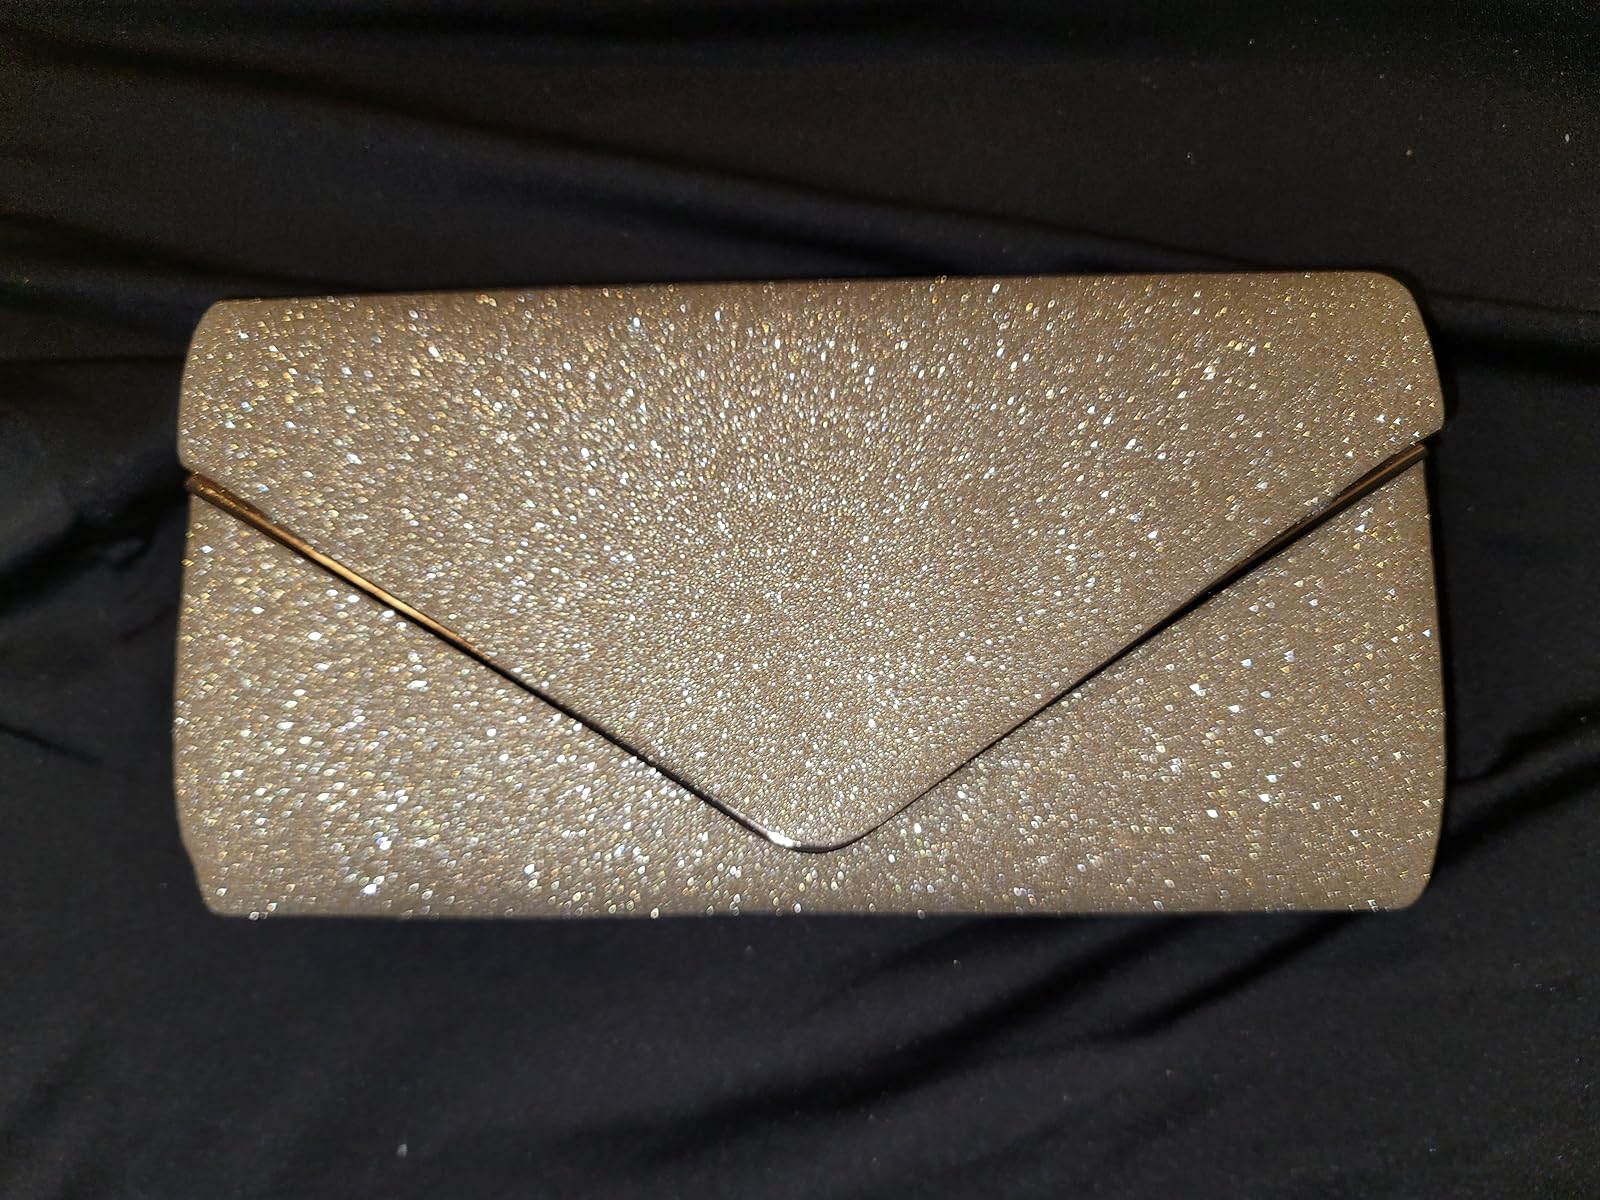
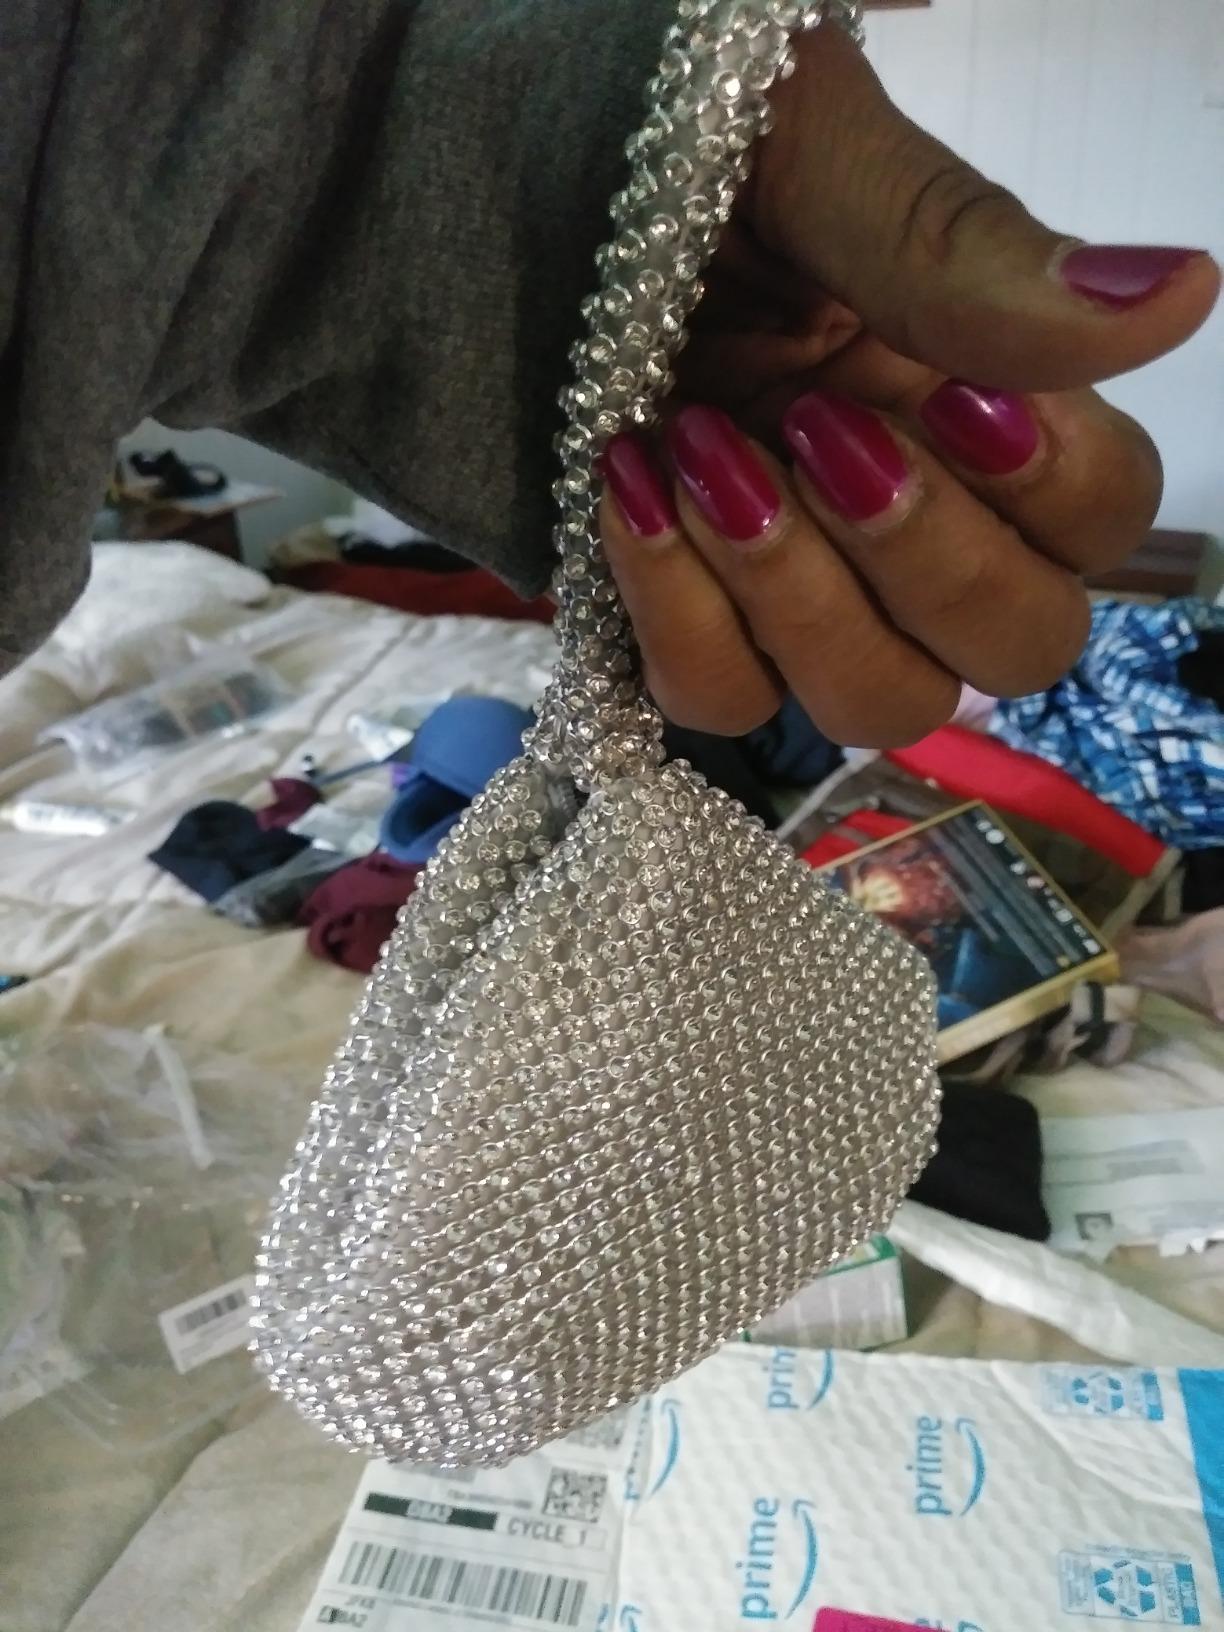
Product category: accessories_handbag
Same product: no